Chris Carson

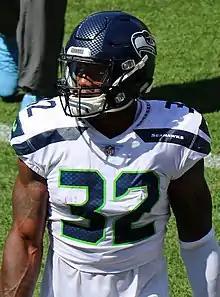
Carson in 2018

Carson returned from his injury to contribute immediately for the Seahawks in the 2018 season. In Week 3, against the Dallas Cowboys, he had 32 carries for 102 rushing yards and a rushing touchdown to go along with two receptions for 22 receiving yards in the 24–13 victory. In Week 5, in the 33–31 loss to the Los Angeles Rams, he had 116 rushing yards. Carson was named NFC Offensive Player of the Month for December. Carson went on to have a great second season finishing fifth in the NFL in rushing yards (1,151) and tied for seventh in the NFL with nine rushing touchdowns. Carson was the first Seahawks running back to rush for over 1,000 yards since Marshawn Lynch in 2014. The Seahawks as a whole, led the league in rushing behind Carson's efforts leading the way. The Seahawks made the playoffs and faced off against the Dallas Cowboys in the . Carson had 13 carries for 20 yards in his playoff debut, a 24–22 loss.